Franco-Persian alliance

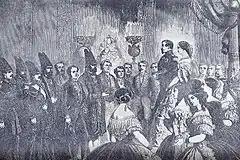
The Persian embassy to Napoleon III, led by Amin o Dowleh.

In 1857, during the Anglo-Persian War (1856–1857), a Persian ambassador named Ferouk Khan was sent to Napoleon III, who expressed his regrets about the conflict. Negotiations led to the March 1857 Treaty of Paris, which put an end to the Anglo-Persian War.